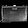
Label: Bag